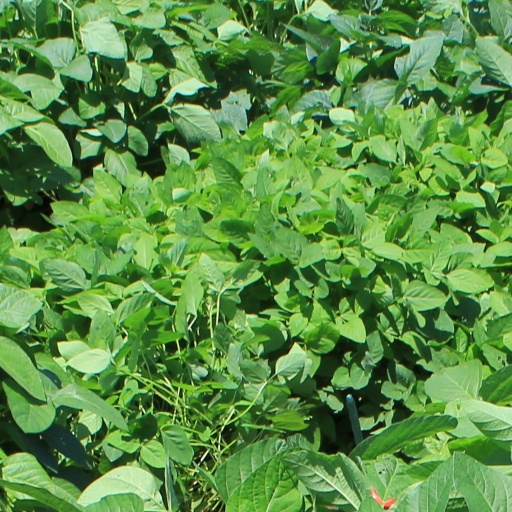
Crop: soybean